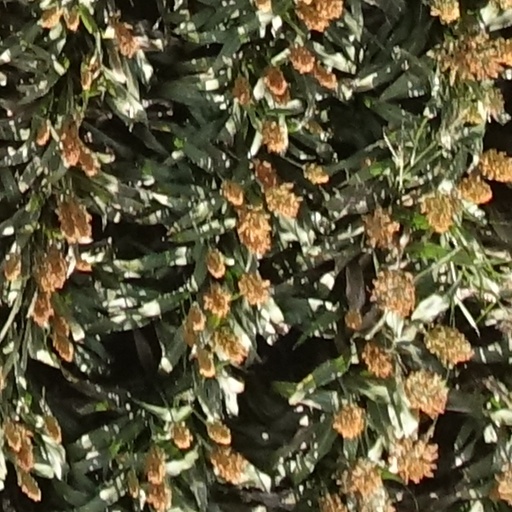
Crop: sorghum